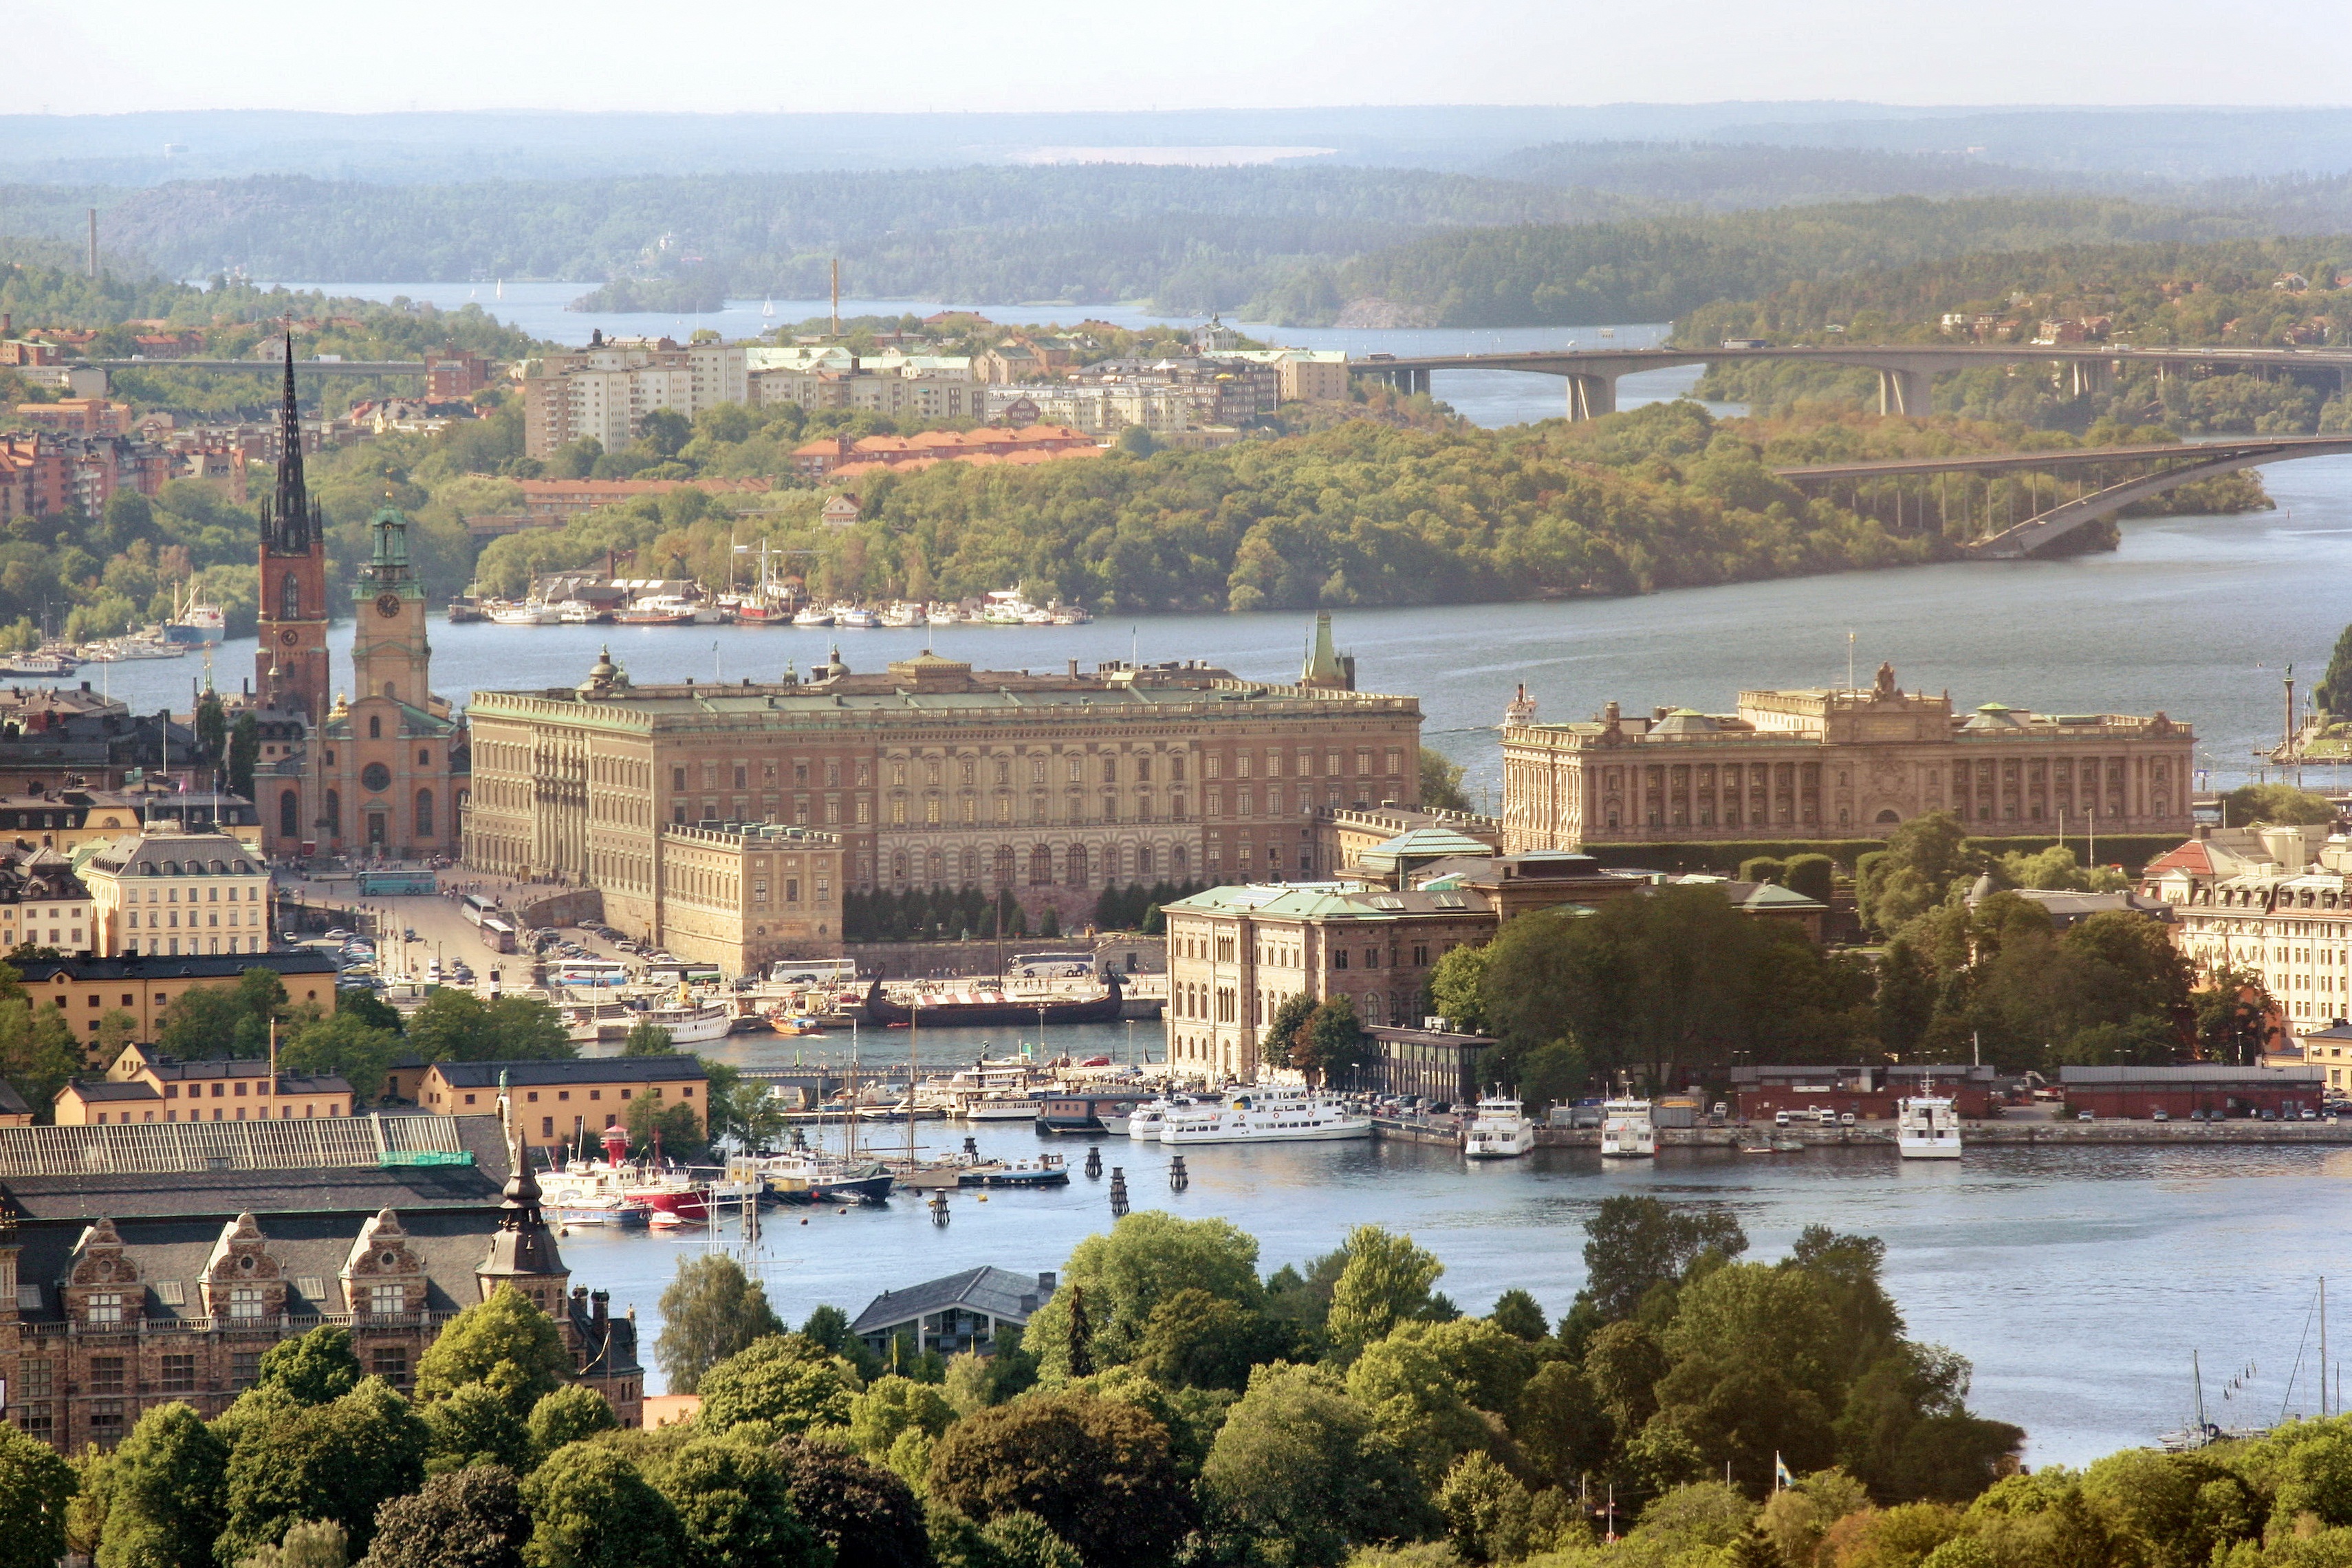
coast, skyline, town, palace, city, river, cityscape, panorama, landmark, tourism, waterway, sweden, stockholm, bird's eye view, aerial photography, royal palace, human settlement, air photo